Ira Cruz

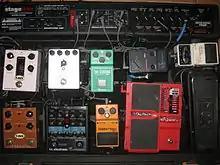
Ira Cruz's pedalboard

The band's "Tomorrow Becomes Yesterday" album was certified Platinum status on September 28, 2008 — two days after its release. The album consists of ten tracks with the lead-off single "Kailan". The title of the album came from the phrase of the fifth track, "Little Child".